King and Queen Shipyard

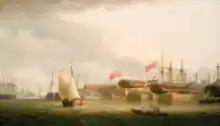
King and Queen Shipyard in 1792, painted by Thomas Whitcombe

The King and Queen Shipyard was an eighteenth century shipyard in Rotherhithe, London. For many years it was owned by Peter Everitt Mestaer